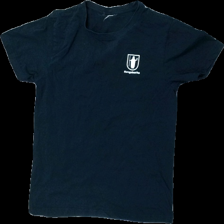
View: front
Type: T-shirt
Category: Unisex
Brand: Missing
Colors: Blue
Material: 100% Cotton
Pattern: Other
Cut: Regular
Season: All
Price range: 50-100
Recommended usage: Reuse
Description: blue t-shirt with print